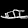
Label: Sandal